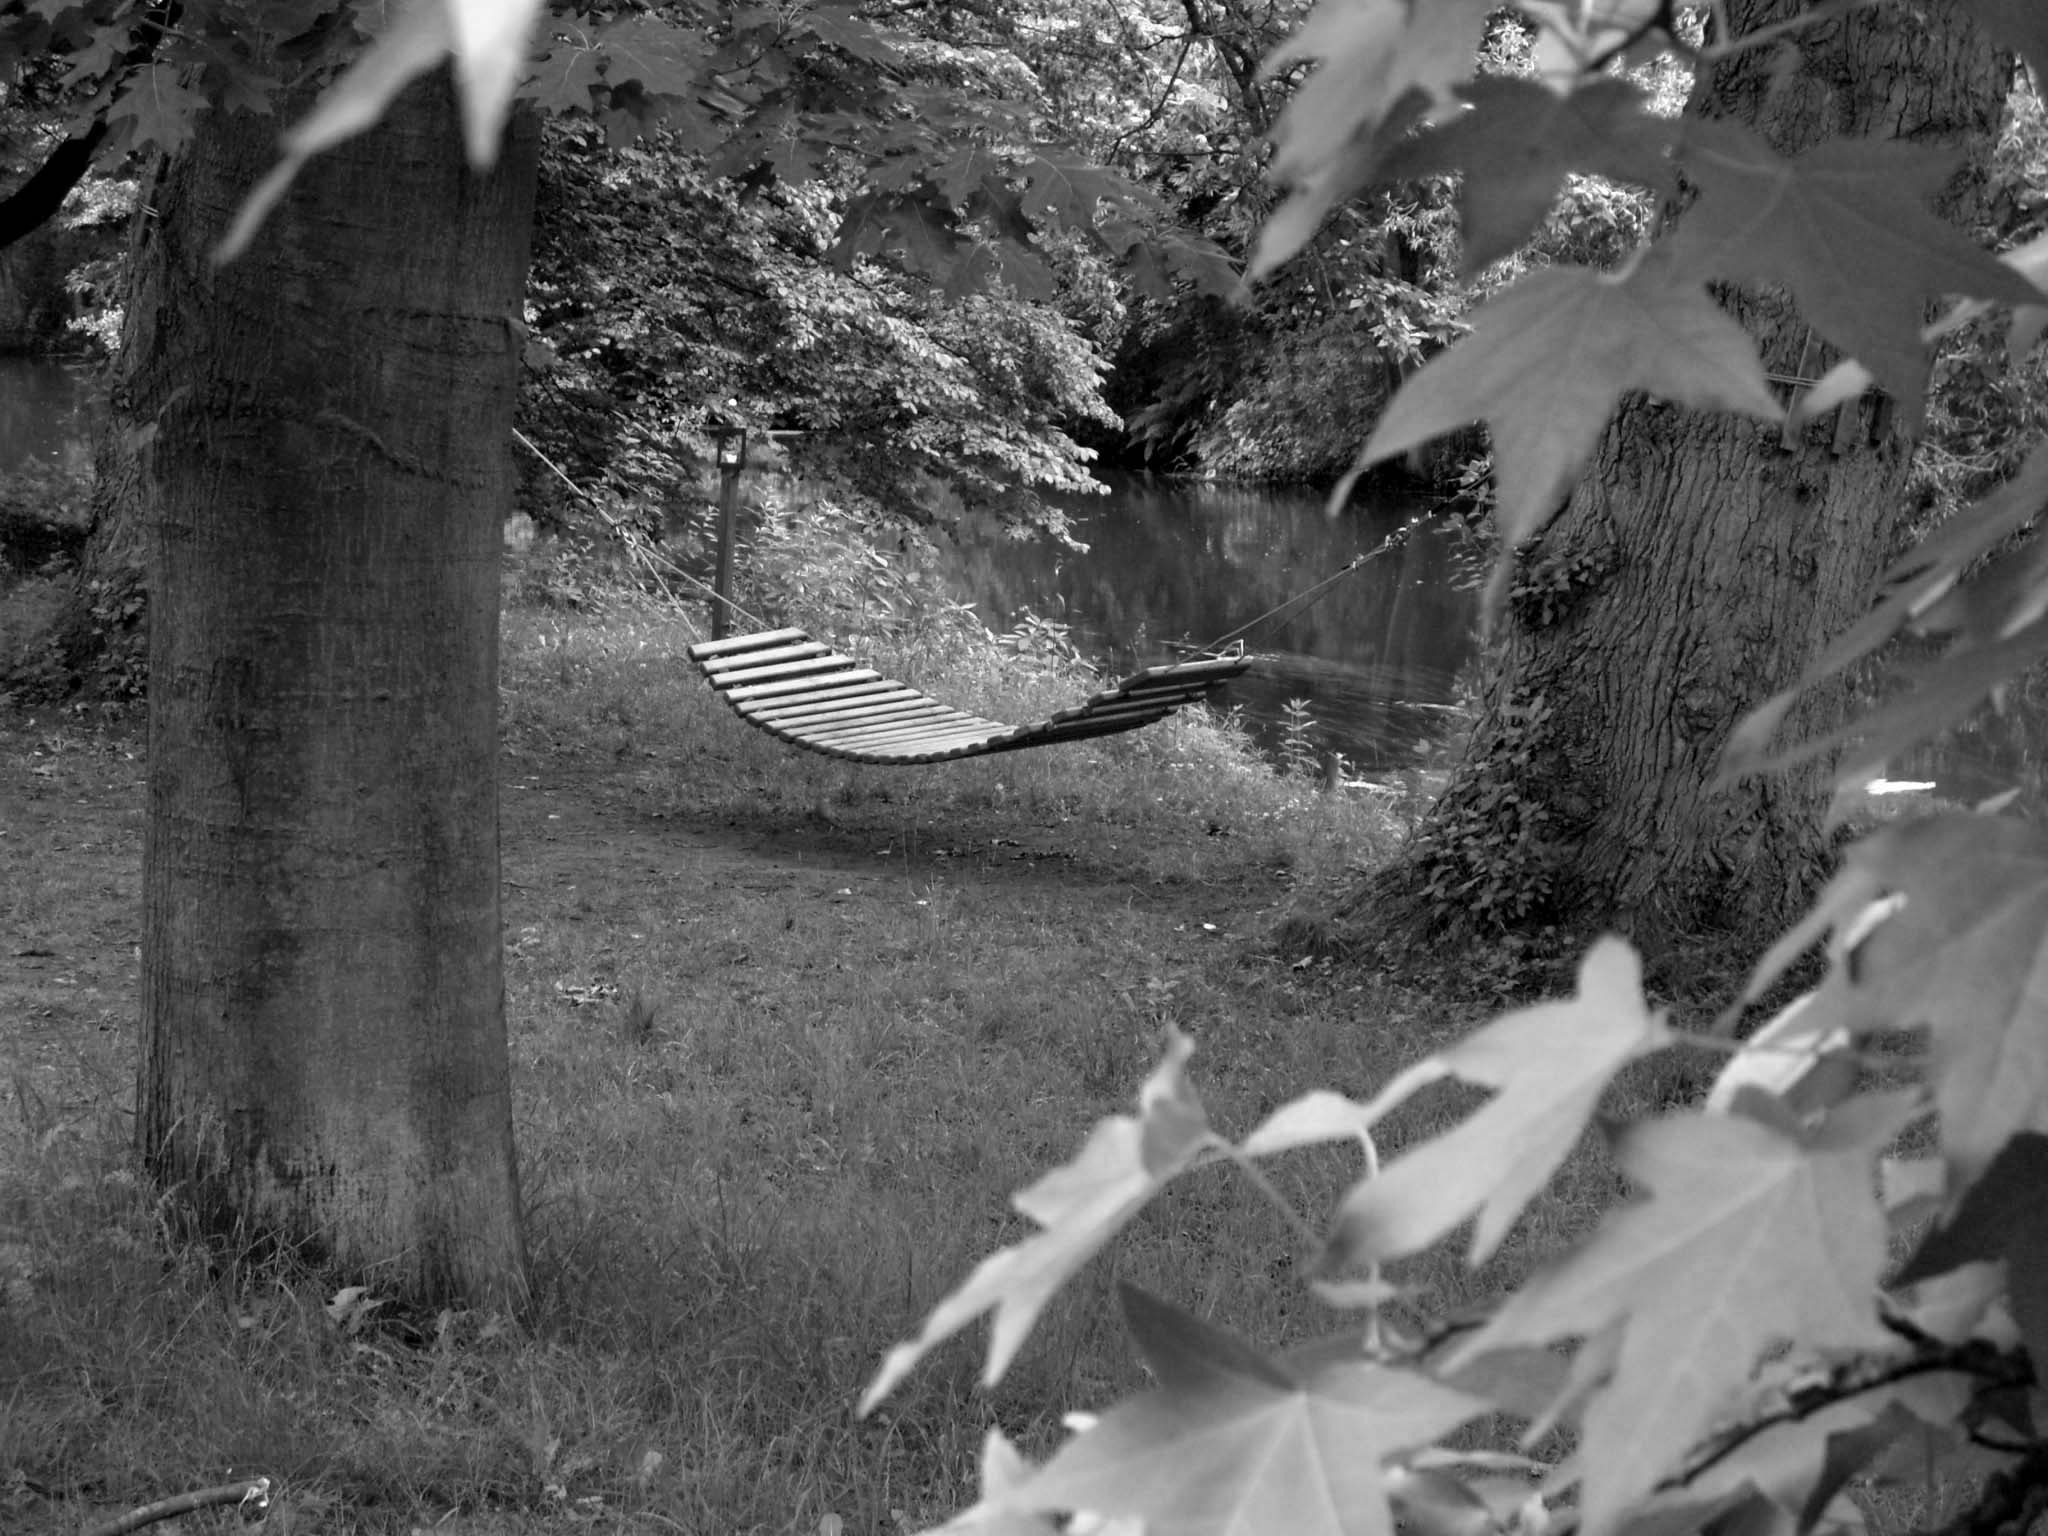
tree, nature, forest, snow, winter, black and white, white, photography, meadow, leaf, black, monochrome, black white, monochrome photography, lying mat